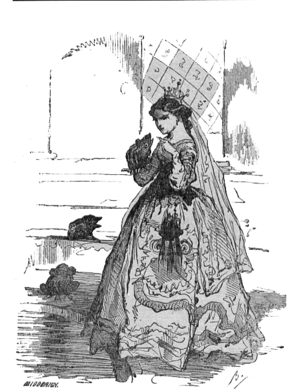
Pour la source voir